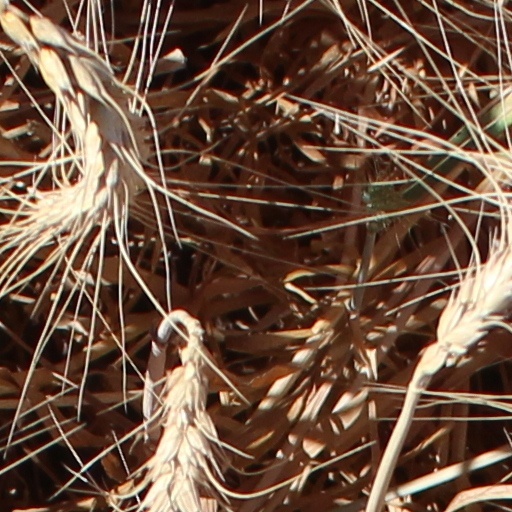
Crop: wheat